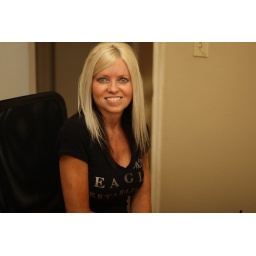
Kim sitting in the office